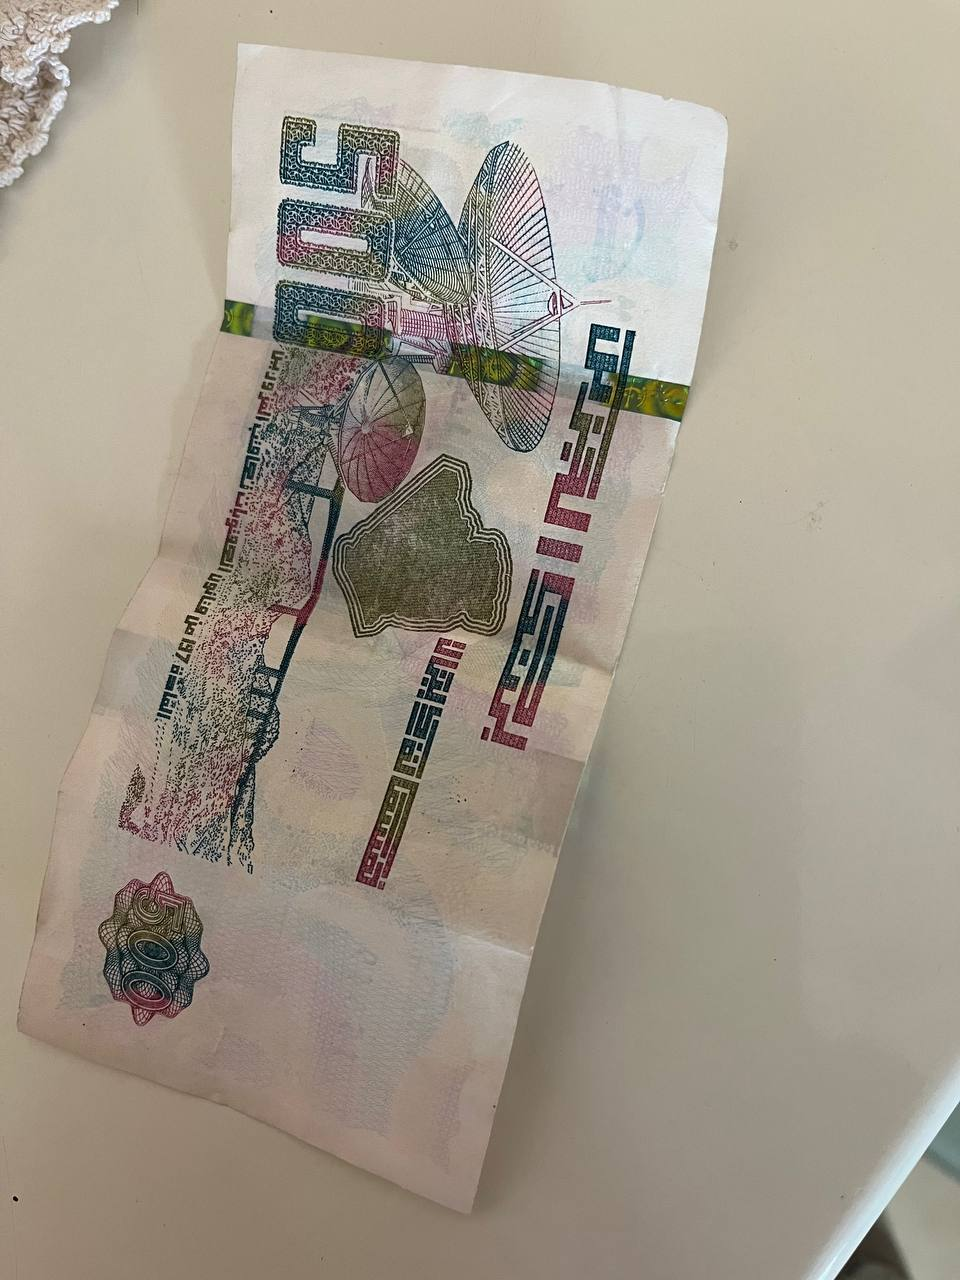
Denomination: 500DZD